Fortress of Humaitá

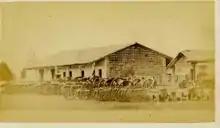
The last remaining Paraguayan artillery pieces at Humaitá collected for distribution between the Allies as war booty. "There were sundry old tubes bearing the arms of Spain; two hailed from Seville, the San Gabriel (A.D. 1671) and the San Juan de Dios (1684)".

While the Paraguayans were familiar with the ground, maps of the territory were, for the Allies, non-existent. The area lay in the province of Ñeembucú, which is flat, low-lying and obscured by swamp or "carrizal". For example, when they established their main camp at Tuyutí in southern Paraguay the Allies did not realise they were placing it within earshot of the southwestern line of the Quadrilateral: the Sauce trench. They did not even know Humaitá was protected by the Quadrilateral: In his 5-volume work on the Paraguayan war the Brazilian historian Tasso Fragoso insists that a Brazilian high command letter of April 1867 does not leave the slightest doubt that the allies were completely ignorant not only of the topography of the terrain [to the south-east of the fortress], but that all of it was protected by lines of [Paraguayan] entrenchments.